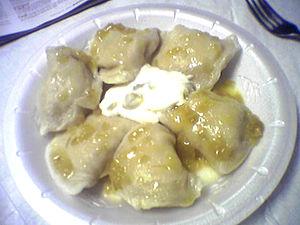
L'Ukraine est un État d'Europe orientale, le deuxième d'Europe par sa superficie. Elle est bordée par la mer Noire et la mer d'Azov au sud, frontalière avec la Russie au nord-est et à l'est, avec la Biélorussie au nord, avec la Pologne à l'ouest-nord-ouest, avec la Slovaquie et la Hongrie à l'ouest et avec la Roumanie et la Moldavie au sud-ouest.